Interstate 271

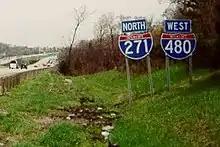
I-271/I-480 north of the Broadway/Forbes interchange in 2002

I-290 was to have followed the northern end of I-271. I-271 itself was to have followed I-480 and I-480N westward to I-71.